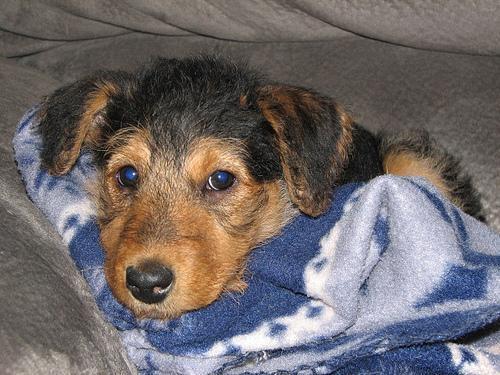
Airedale